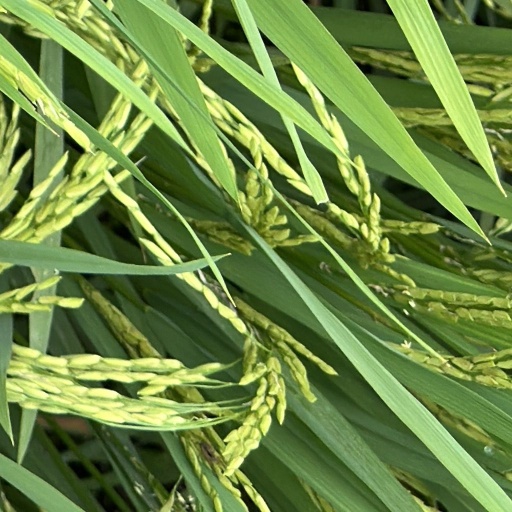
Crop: rice